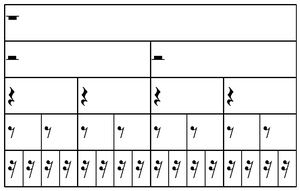
Valeur relative des figures de silences
En musique, si la durée des temps — régulièrement délimités par les pulsations — est le plus souvent constante, la durée des notes ou des silences ne l'est pas nécessairement. La notation musicale doit donc pouvoir exprimer, non seulement des durées égales au temps, mais aussi, des durées qui lui sont supérieures ou inférieures. Pour représenter les durées musicales, deux classes de symboles existent, l'une pour représenter les notes jouées ou chantées — les figures de note —, l'autre pour représenter les moments de silence entre certaines notes — les figures de silence.